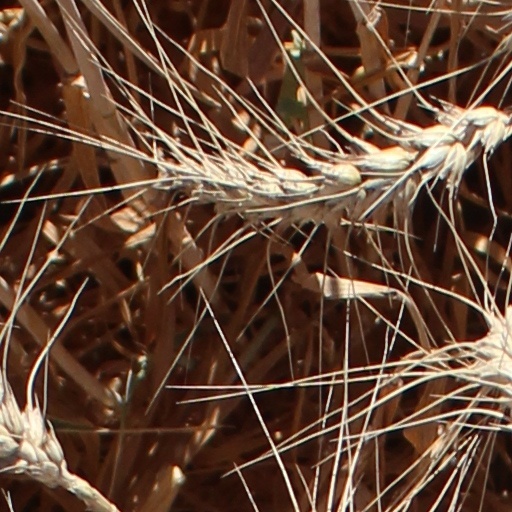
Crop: wheat